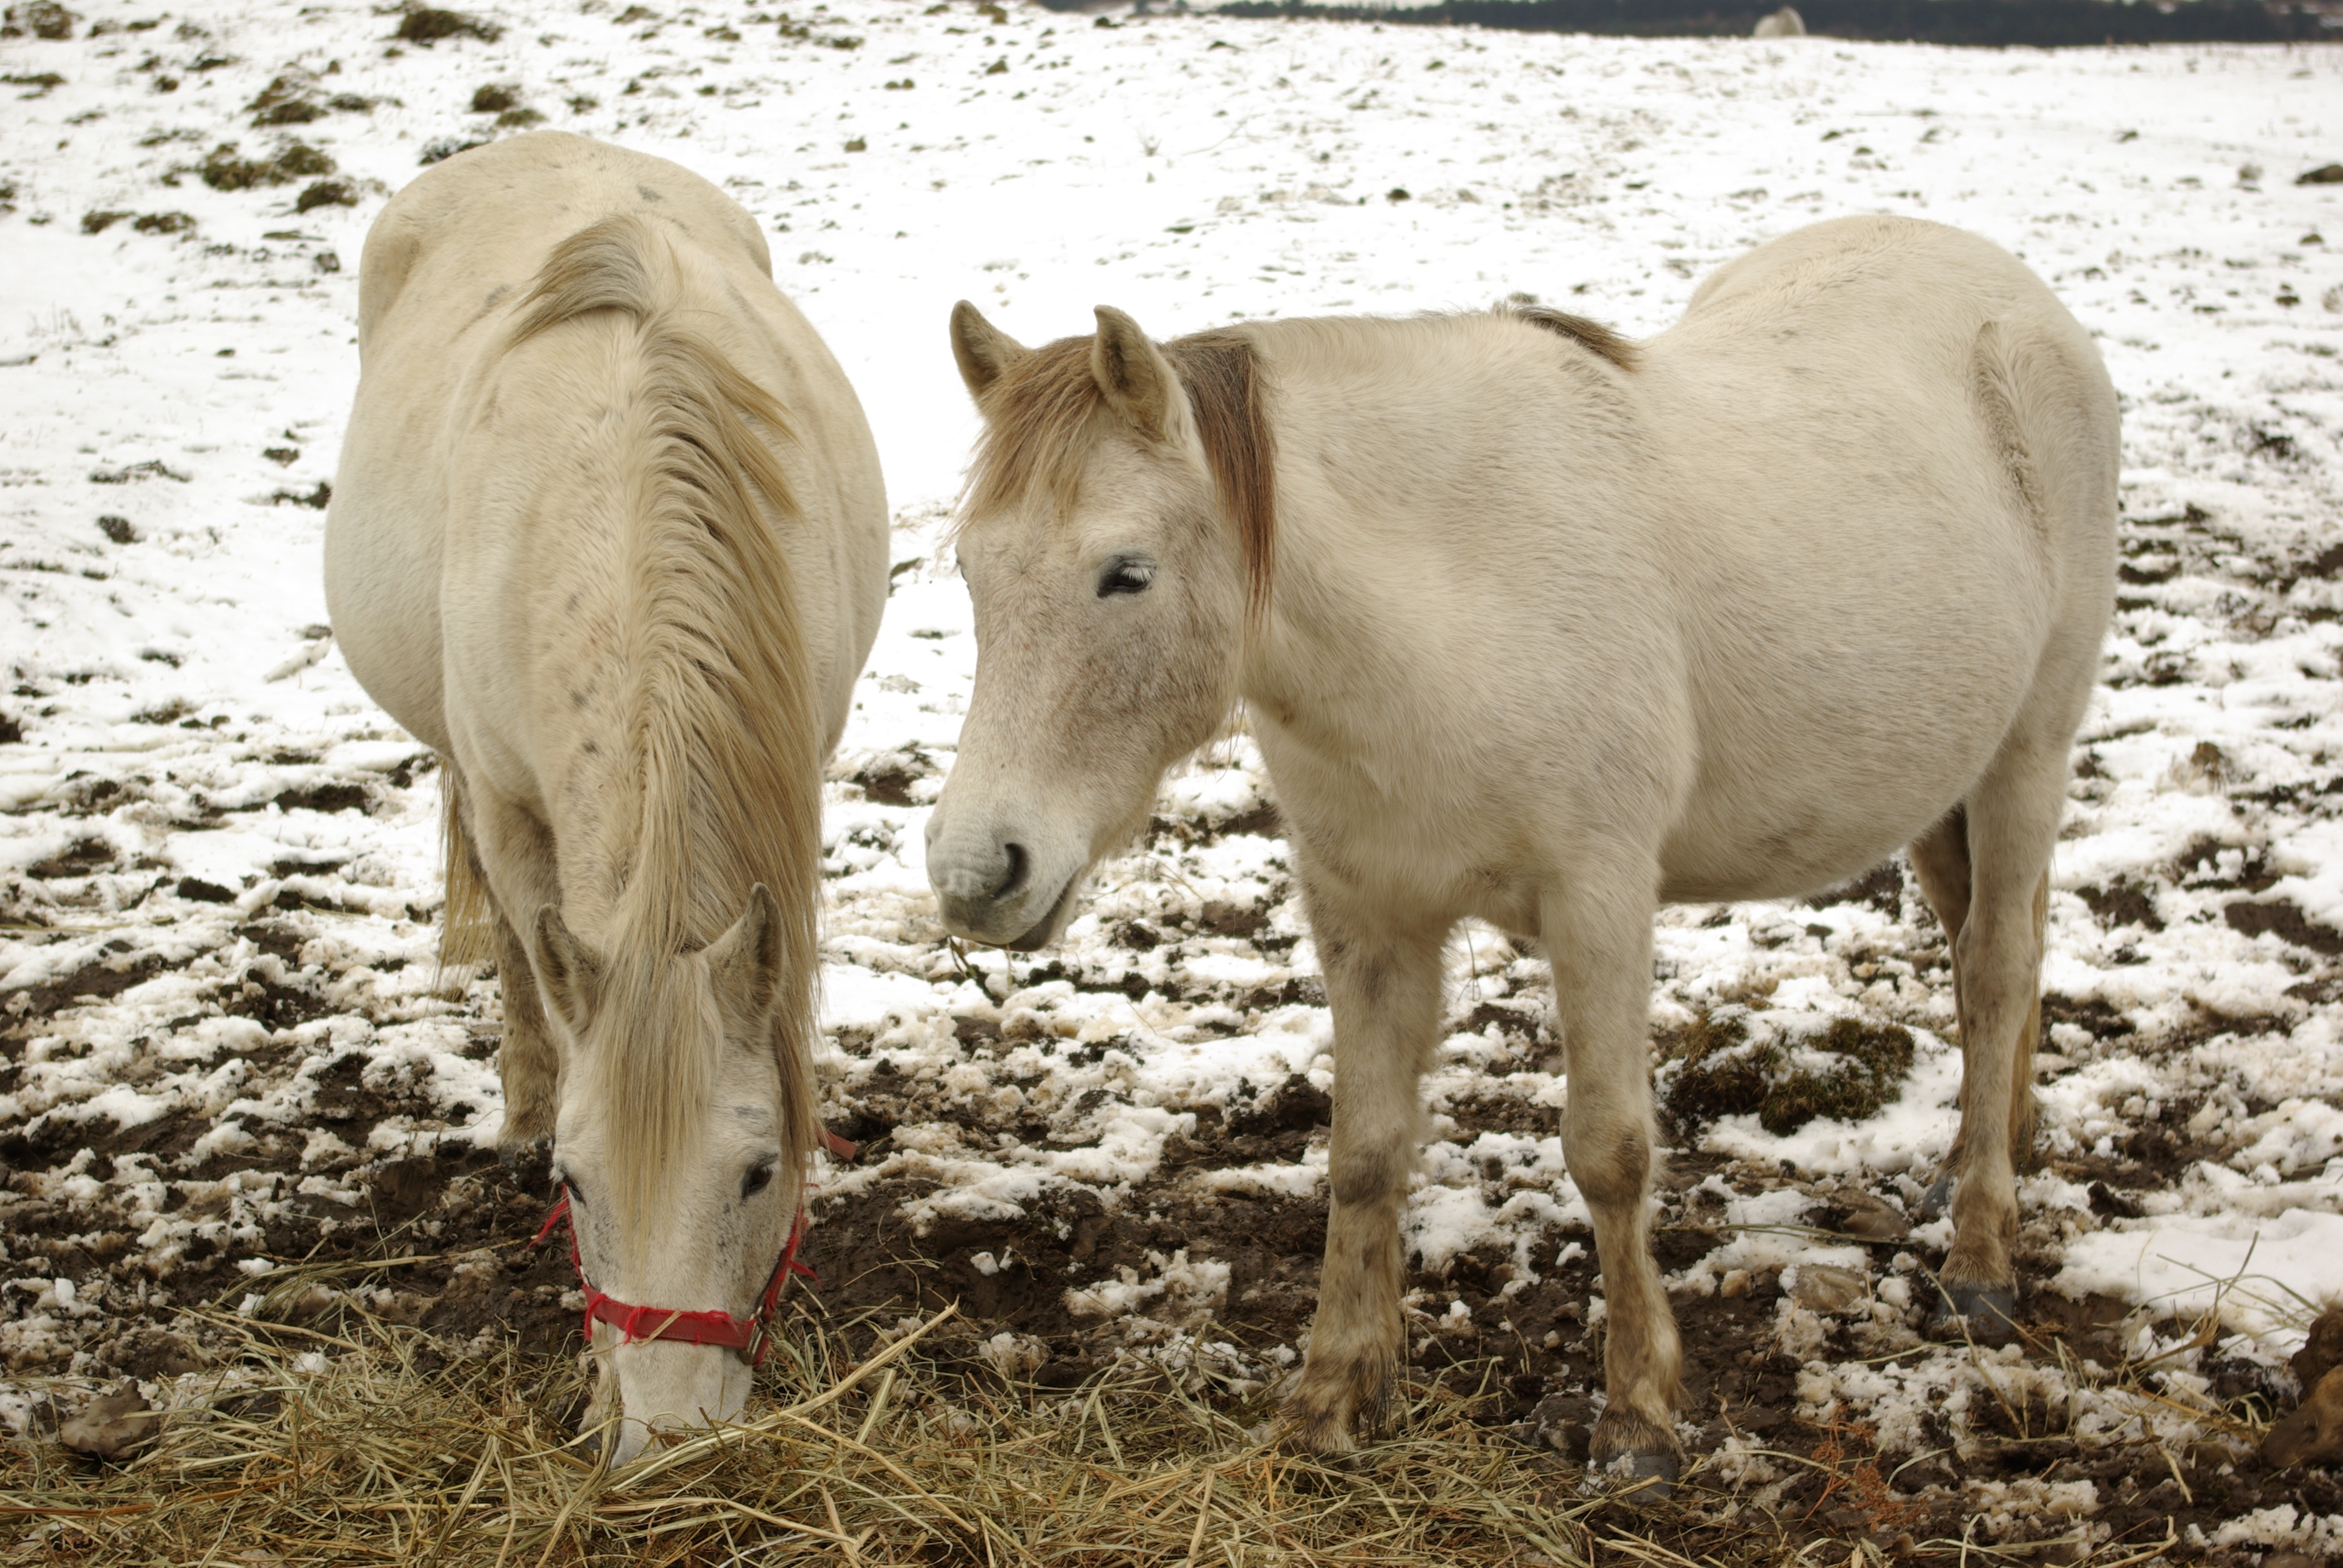
landscape, snow, wildlife, herd, pasture, grazing, horse, mammal, fauna, mare, rural area, jeju island, halla, cattle like mammal, horse like mammal, mustang horse